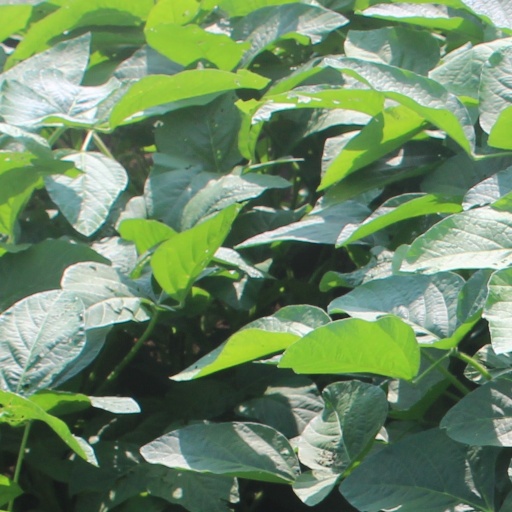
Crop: soybean